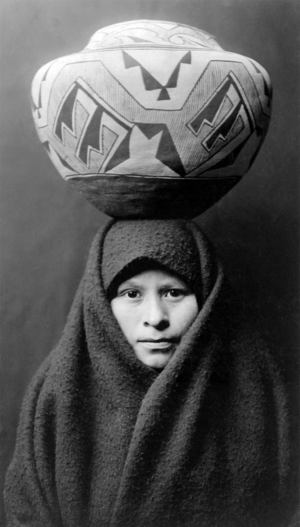
Les Zuñis sont l'une des tribus pueblos qui occupaient autrefois le Nouveau-Mexique et l’Arizona. Ils vivent aujourd'hui sur une réserve indienne, la réserve indienne des Zuñis, 56 km au sud de Gallup sur leurs terres ancestrales.